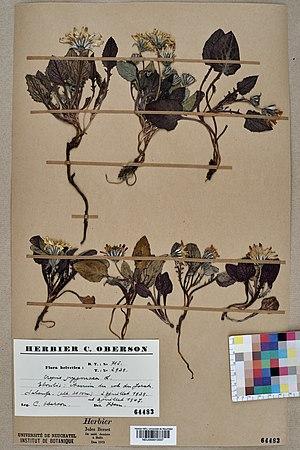
Spécimen de plante séchée et pressée de l'espèce fr:Crepis pygmaea